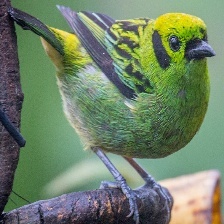
Species: EMERALD TANAGER
Scientific name: TANGARA FLORIDA